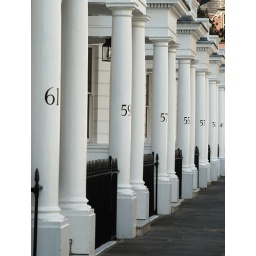
Frontage of the typical white houses that can be found all over South Kensington